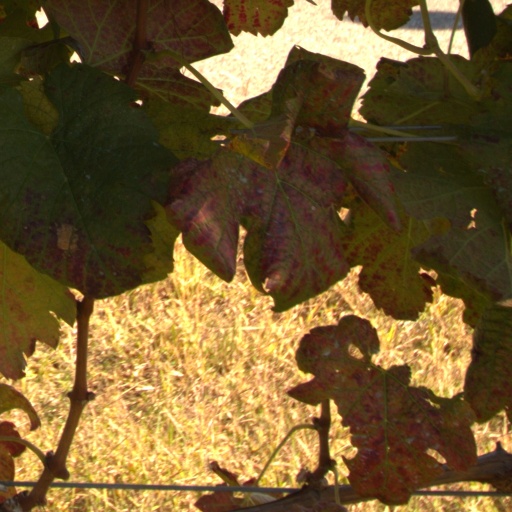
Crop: grape